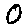
Label: 0